Dunlop, East Ayrshire

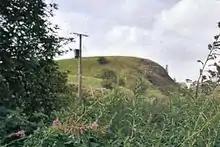
A view of Dunlop or Borland Hill from near the Church. This was the site of the De Ross family castle.

In the 1600s, Dunloppe had two fairs a year for the sale of dairy stock, one on the second Friday of May; and the other called Hallowday, on 12 November. The Estate was erected into the Barony of Dunlop in 1688. Dunlap, Dunlapp, Dunlape, Dunlopp, Dunlope, Dunloup, Downlop, Dalape, Delap, DeLap, Delappe, Dulop, Dulap, Dulape, Dullope, Donlop, Donlap, Dounlap, Dunlip, Dewlap are all recorded variations of today's Dunlop.